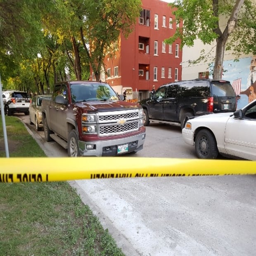
police attended to a call .